Schlossgarten (Karlsruhe)

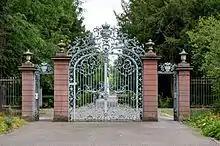
The "Hirschtor" on the east side of the park

The "Schlossgarten" lays in the center of the radial urban layout of the city on the north side of the palace on the former territory of the Hardtwald, which adjoins the garden to the north. The palace garden is part of the landscape conservation area "", which extends to the city limits and passes in the neighbouring district of Karlsruhe into the landscape conservation area "Landschaftsschutzgebiet Hardtwald nördlich von Karlsruhe" north of Karlsruhe. Thus, a 15-kilometer-long protected park and woodland area begins directly at Karlsruhe's city center, which is also designated as habitat "Hardtwald zwischen Graben und Karlsruhe", a special area of conservation between Graben-Neudorf and Karlsruhe. Of these, about belong to the palace garden.